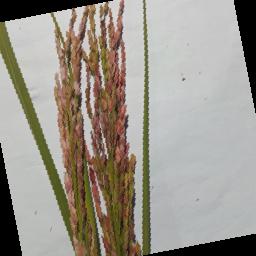
Label: Rice___Neck_Blast